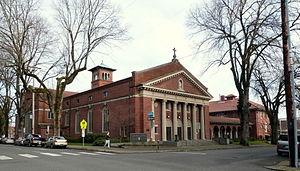
L’Archidiocèse de Portland en Oregon est un diocèse métropolitain de l'Église catholique romaine dont dépendent quatre diocèses, ceux de Baker City, Boise City, Great Falls–Billings, Helena.